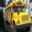
Label: bus